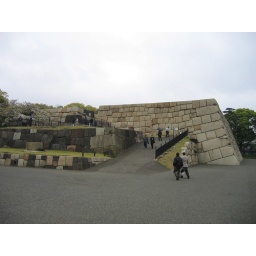
What remains of the castle's tower, what used to be the tallest castle tower in Japan